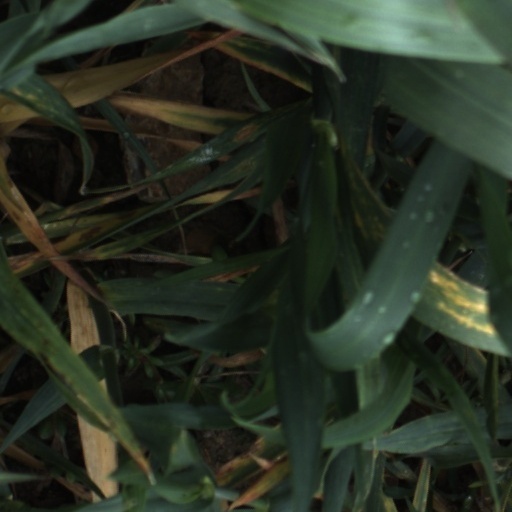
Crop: wheat